Lincoln MKX

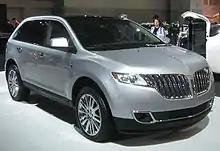
2011–2015 Lincoln MKX

For the 2011 model year, the MKX was refreshed with a new interior, a new front-end resembling the 2010–2012 MKZ, a new rear end and a 3.7-liter DOHC V6 which boosts the MKX's power up to and of torque.